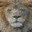
Label: lion